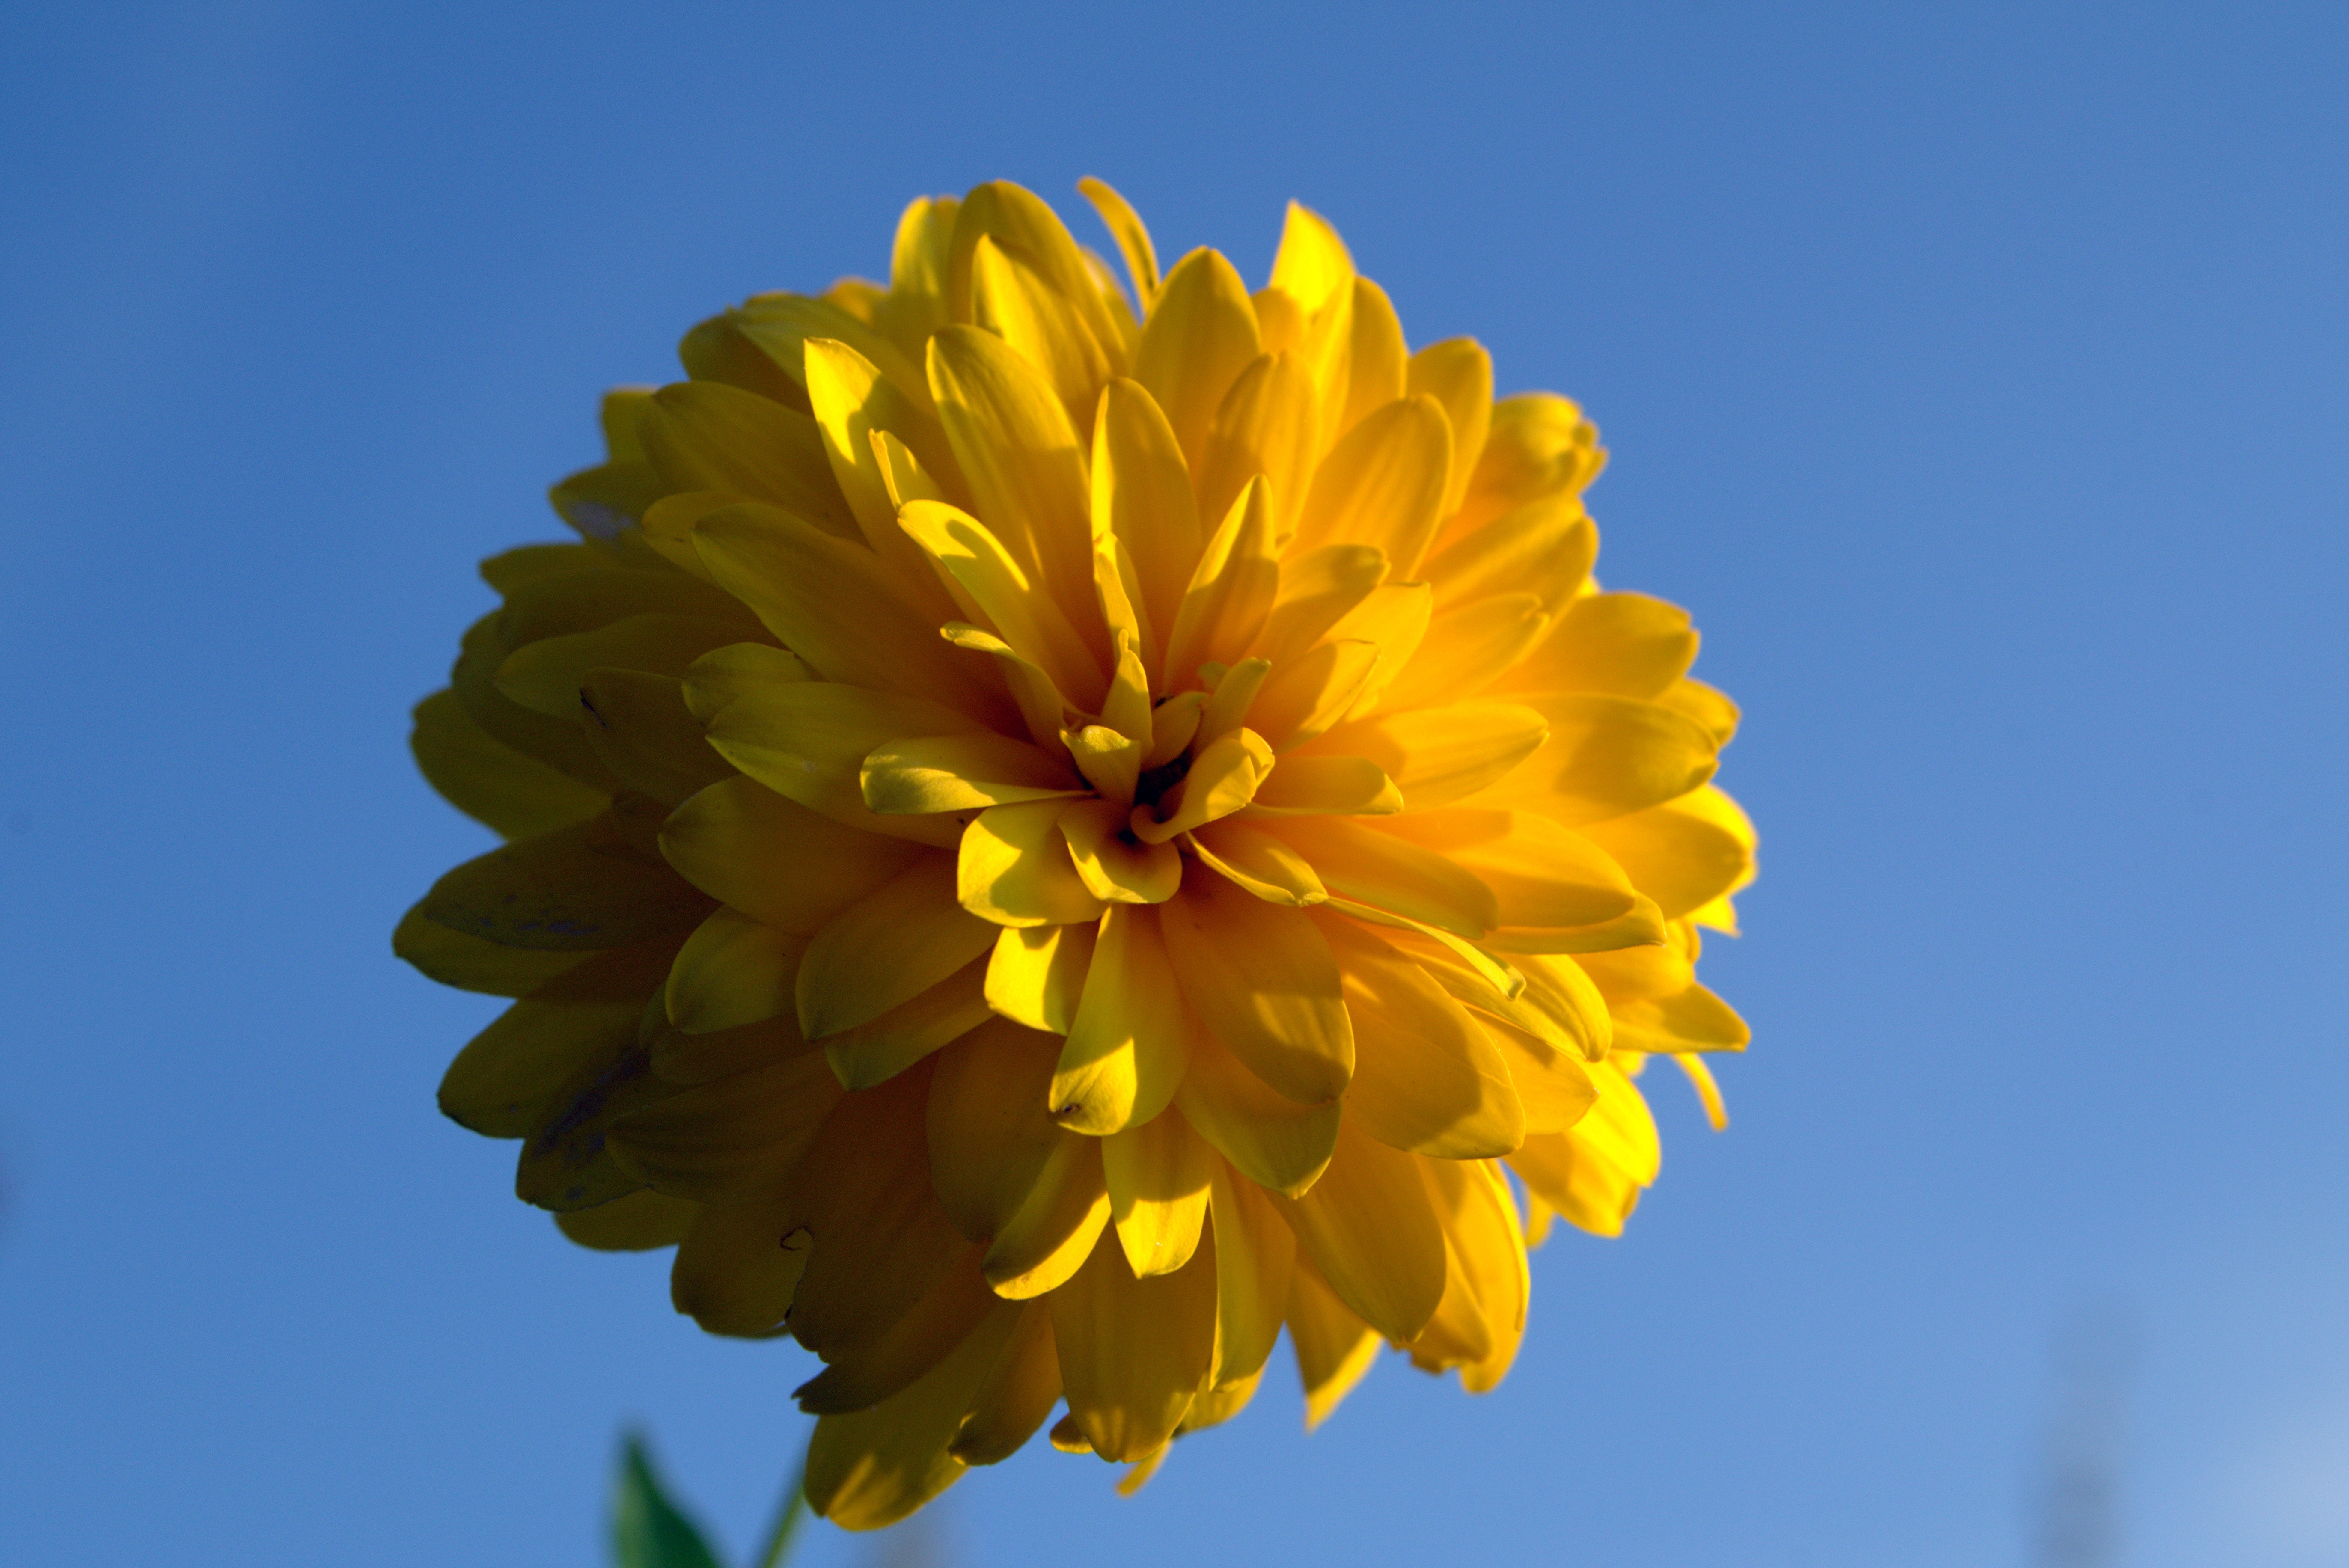
nature, plant, sky, field, sunlight, flower, petal, botany, blue, yellow, garden, closeup, flora, sunflower, yellow flower, flowers, dahlia, blooms, macro photography, flowering plant, the petals, bile, daisy family, summer flower, a lot of flakes, plant stem, land plant